Inuit art

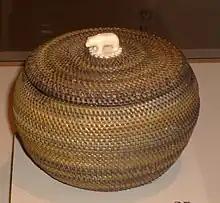
Alaskan Inupiat woven baleen basket with a walrus ivory finial, depicting a polar bear, c. early 20th century

In the 16th century Inuit began to barter with European whalers, missionaries and other visitors to the North for tea, weapons or alcohol. Items previously produced as decorative tools or amulets for the "angakkuq" (shaman), such as carvings of animals and hunting or camping scenes, became trade commodities. Inuit artists also began producing ivory miniatures specifically as trade goods, to decorate European rifles, tools, boats, and musical instruments. Cribbage boards and carved walrus and narwhal tusks were intended for the whalers. Missionaries encouraged the use of Christian imagery, which was accepted to a limited extent.